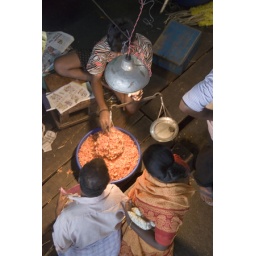
Flower market near to Mofussil bus station